DeLorean time machine

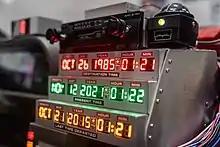
The time circuits in a replica time machine

In the films, the DeLorean time machine is a licensed, registered vehicle in the state of California, where the films take place. The vanity license plate used in the film reads "OUTATIME", a deliberate anomaly, as the maximum number of symbols on California plates is seven characters. When Doc returns from 2015, it is a barcode license plate.